Le maître de chapelle

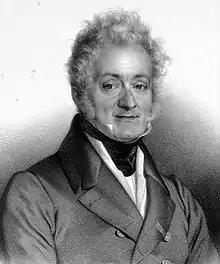
Ferdinando Paer, Lithograph by François Delpech

Le maître de chapelle, ou Le souper imprévu ("The Chapelmaster, or The Unexpected Supper") is an opéra comique in two acts by the Italian composer Ferdinando Paer. The French libretto, by Sophie Gay, is based on "Le souper imprévu, ou Le chanoine de Milan" by Alexandre Duval (1796).